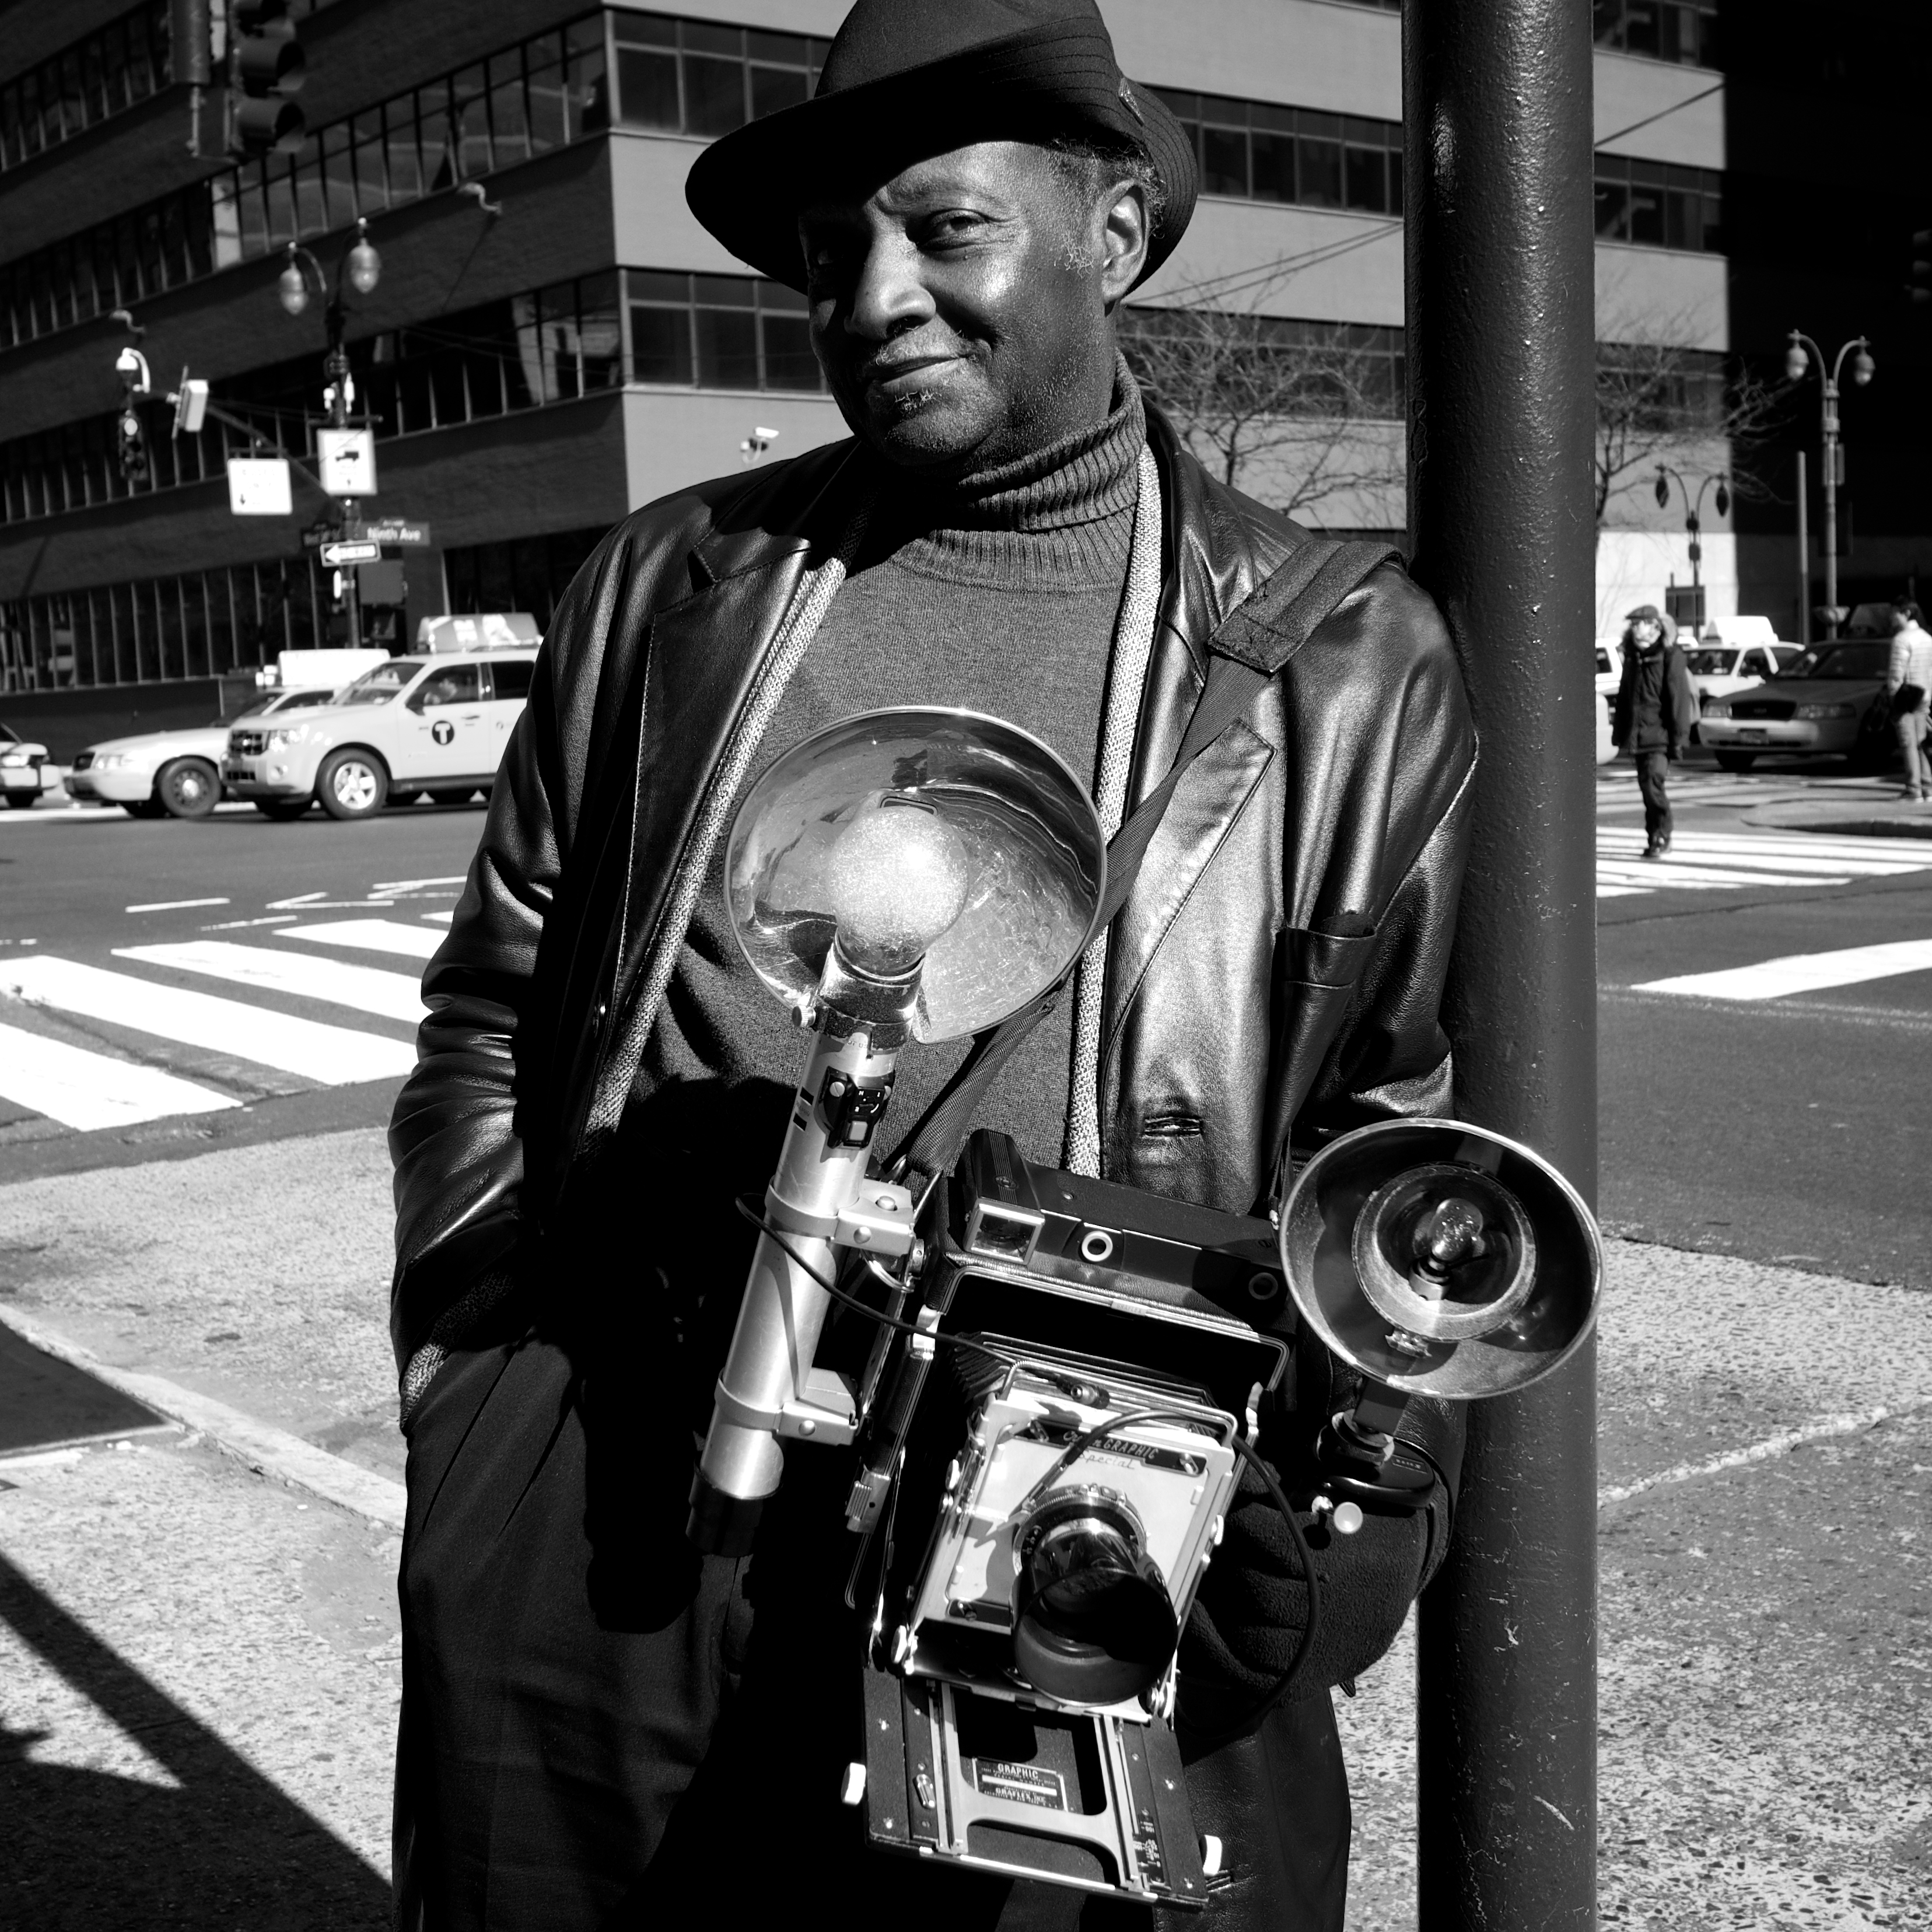
man, person, black and white, road, white, street, photography, ebook, vehicle, motorcycle, training, clothing, black, monochrome, streetphotography, flickr, thomas, video, infrastructure, olympus, photograph, omd, fuji, leica, monochrom, leuthard, hcb, thomasleuthard, monochrome photography, film noir